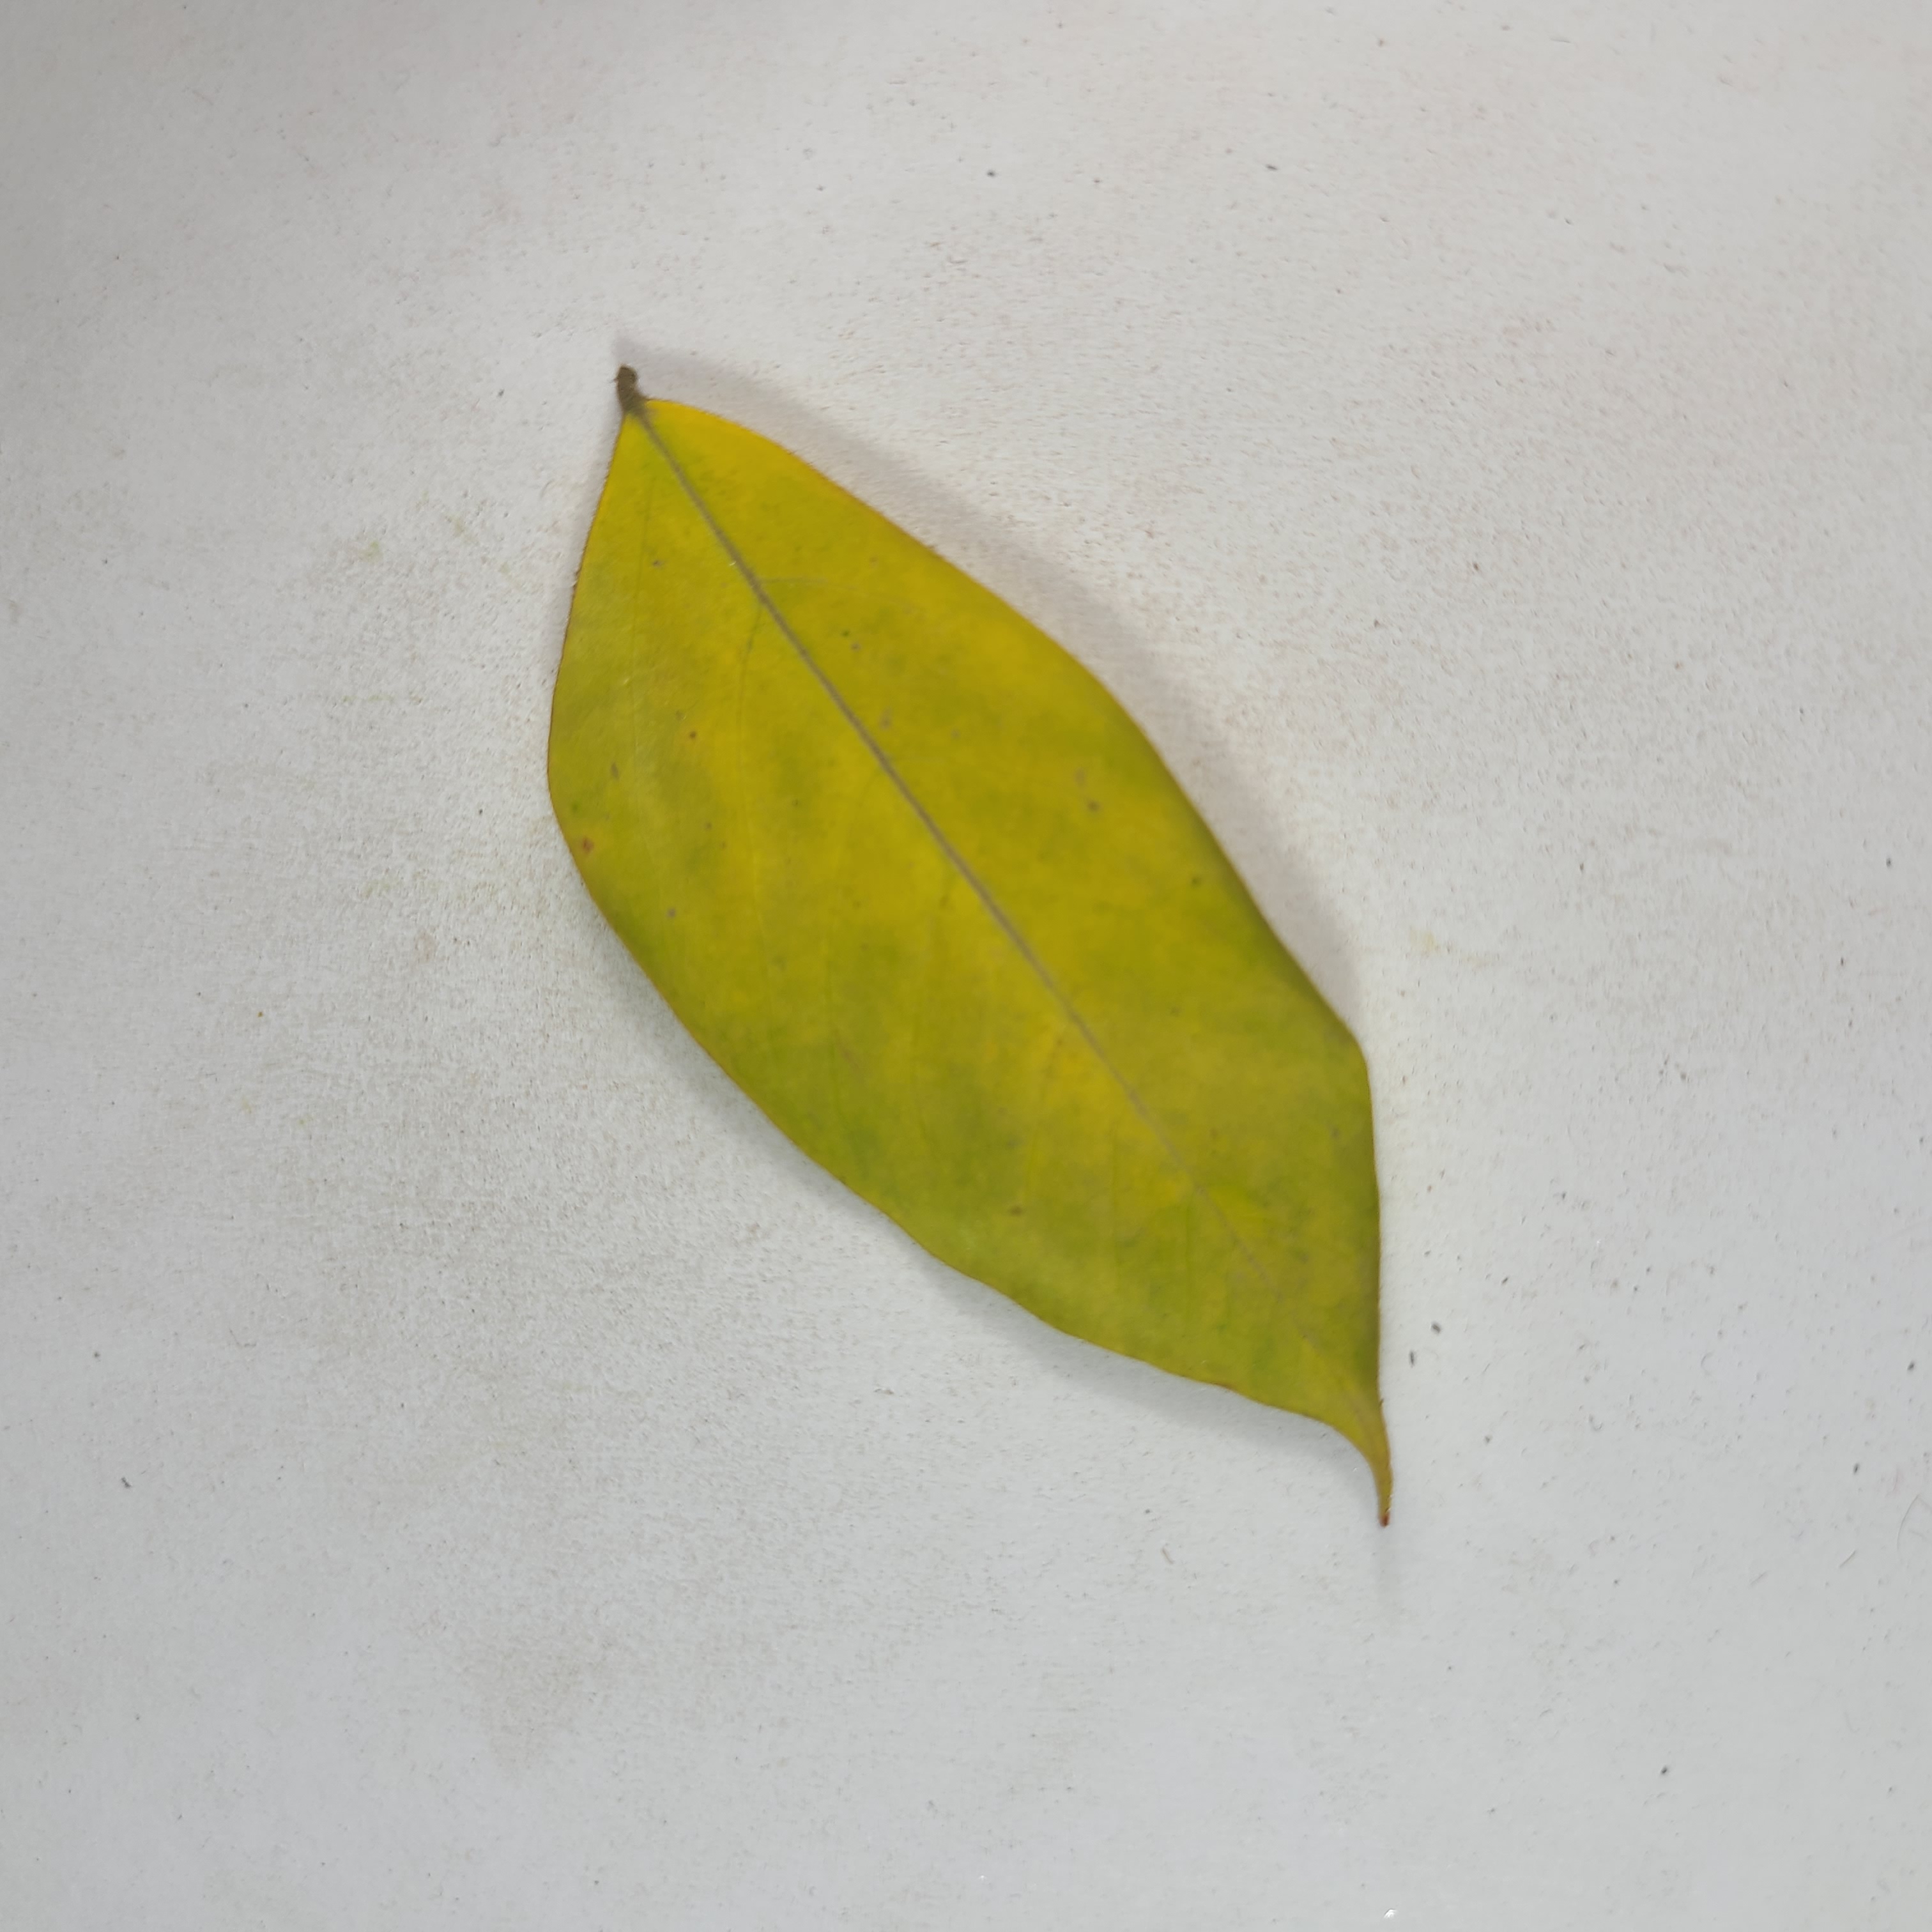
Label: Yellow Leaves